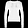
Label: Pullover